National Archives of Romania

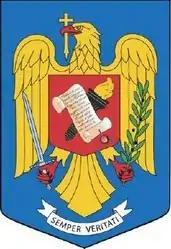
Coat of arms

The National Archives of Romania, until 1996 the State Archives ("Arhivele Statului"), are the national archives of Romania, headquartered in Bucharest. It is subordinate to the Ministry of Internal Affairs. There are 42 regional branches, one in each county of Romania and one in Bucharest (holding documents pertaining specifically to the city).